William Beaumont, 2nd Viscount Beaumont

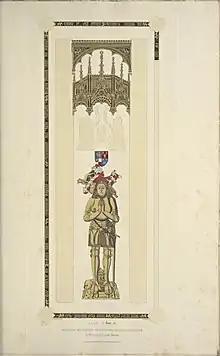
Memorial brass to Beaumont in Wivenhoe Church, Essex

Following his military career, by 1487, Beaumont was reported to be incapacitated by mental illness. Parliament ruled that he no longer had "sadness [seriousness] or discretion to rule and keep" his estates, and gave Beaumont's former comrade-in-arms John de Vere, 13th Earl of Oxford control of Beaumont's lands during his lifetime. He and his family lived in the care of his friend for his remaining years. The precise nature of Beaumont's mental illness is not known, but two sources suggest that he was not completely incapacitated. He was witness to a bond in 1488, which suggests he was capable of lucidity at that time. In 1498, an inscription written in his name bequeathed a book to his wife.